H. C. Gilbert

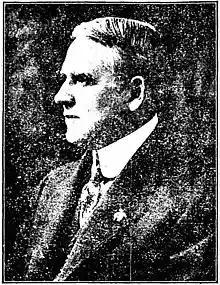
Gilbert, ca. 1922

H. C. Gilbert was an American politician from Arizona. He served a single term in the Arizona State Senate during the 6th Arizona State Legislature, holding one of the two seats from Maricopa County.